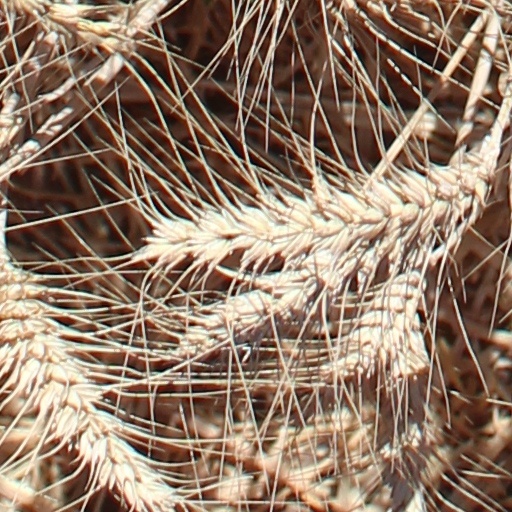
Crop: wheat